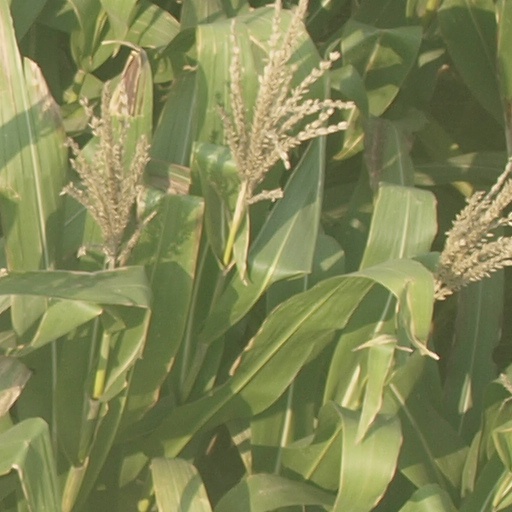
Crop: maize; corn